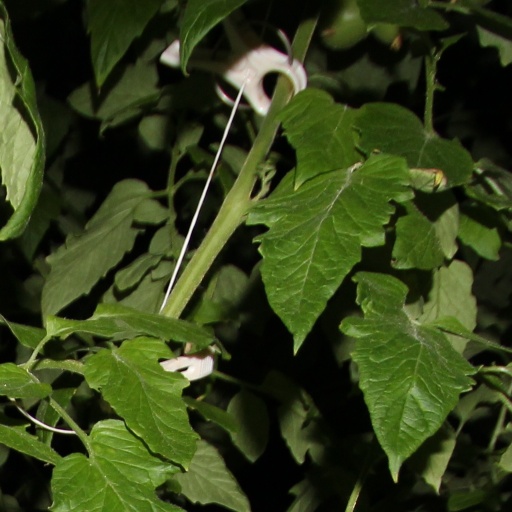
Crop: tomato